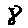
Label: 8